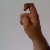
The image shows a hand gesture representing the letter 'X' in Indian Sign Language.